Zhou Enlai

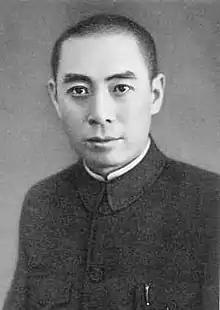
Zhou Enlai (1930s)

In late April 1931, Zhou's chief aide in security affairs, Gu Shunzhang, was arrested by the KMT in Wuhan. Gu was a former labor organizer with strong mafia connections and weak commitments to the CCP. Under threat of heavy torture, Gu gave the KMT secret police detailed accounts of underground CCP organizations in Wuhan, leading to the arrest and executions of over ten senior CCP leaders in the city. Gu offered to provide the KMT with details of CCP activities in Shanghai, but only if he could give the information directly to Chiang Kai-shek.